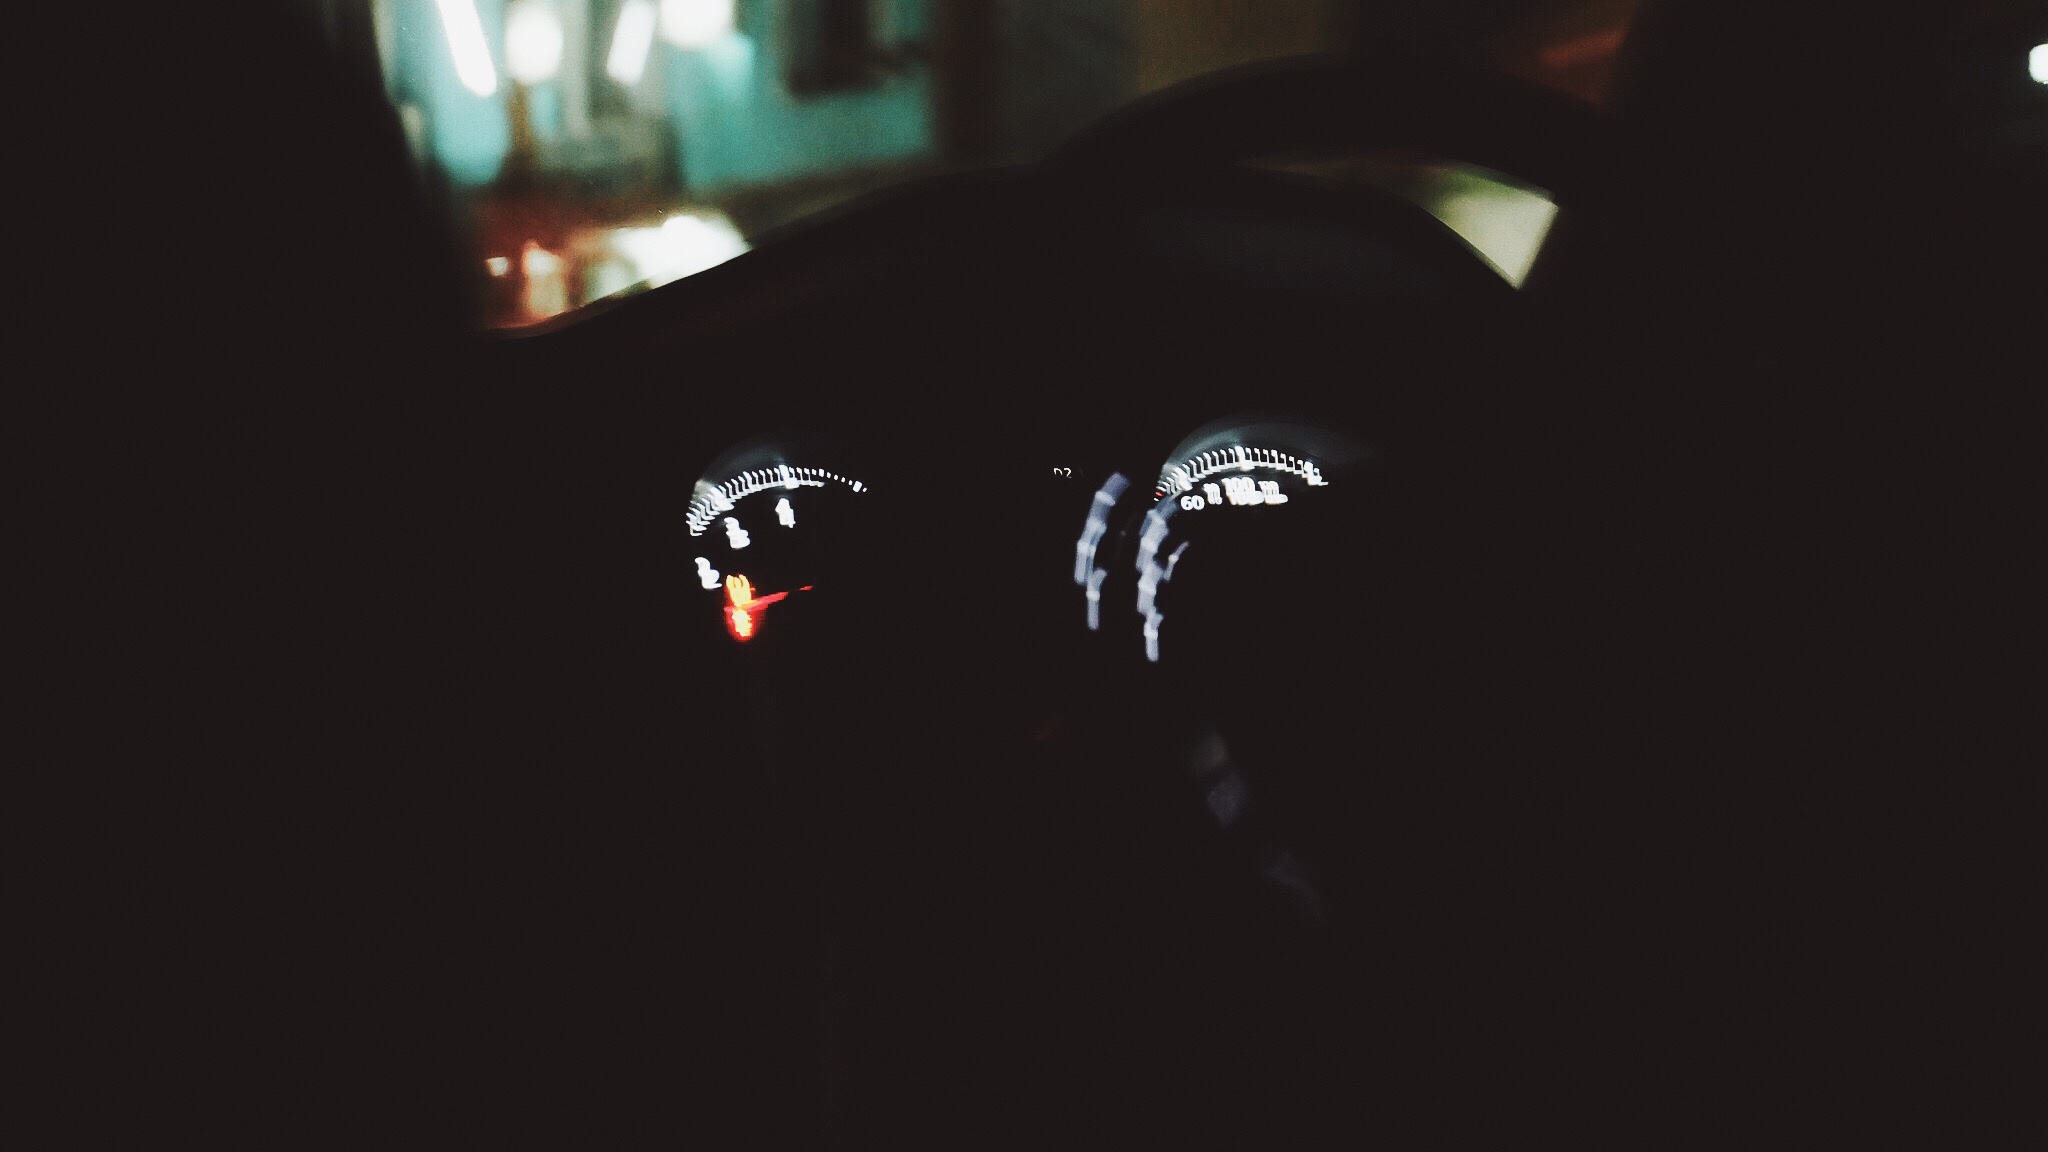
light, darkness, black, screenshot, computer wallpaper